Deadstream

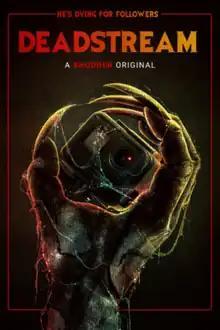
Official poster

Deadstream is a 2022 American supernatural horror comedy film directed, written, produced and edited by wife and husband Vanessa and Joseph Winter in their directorial debut, with Joseph also acting as lead actor and soundtrack composer.